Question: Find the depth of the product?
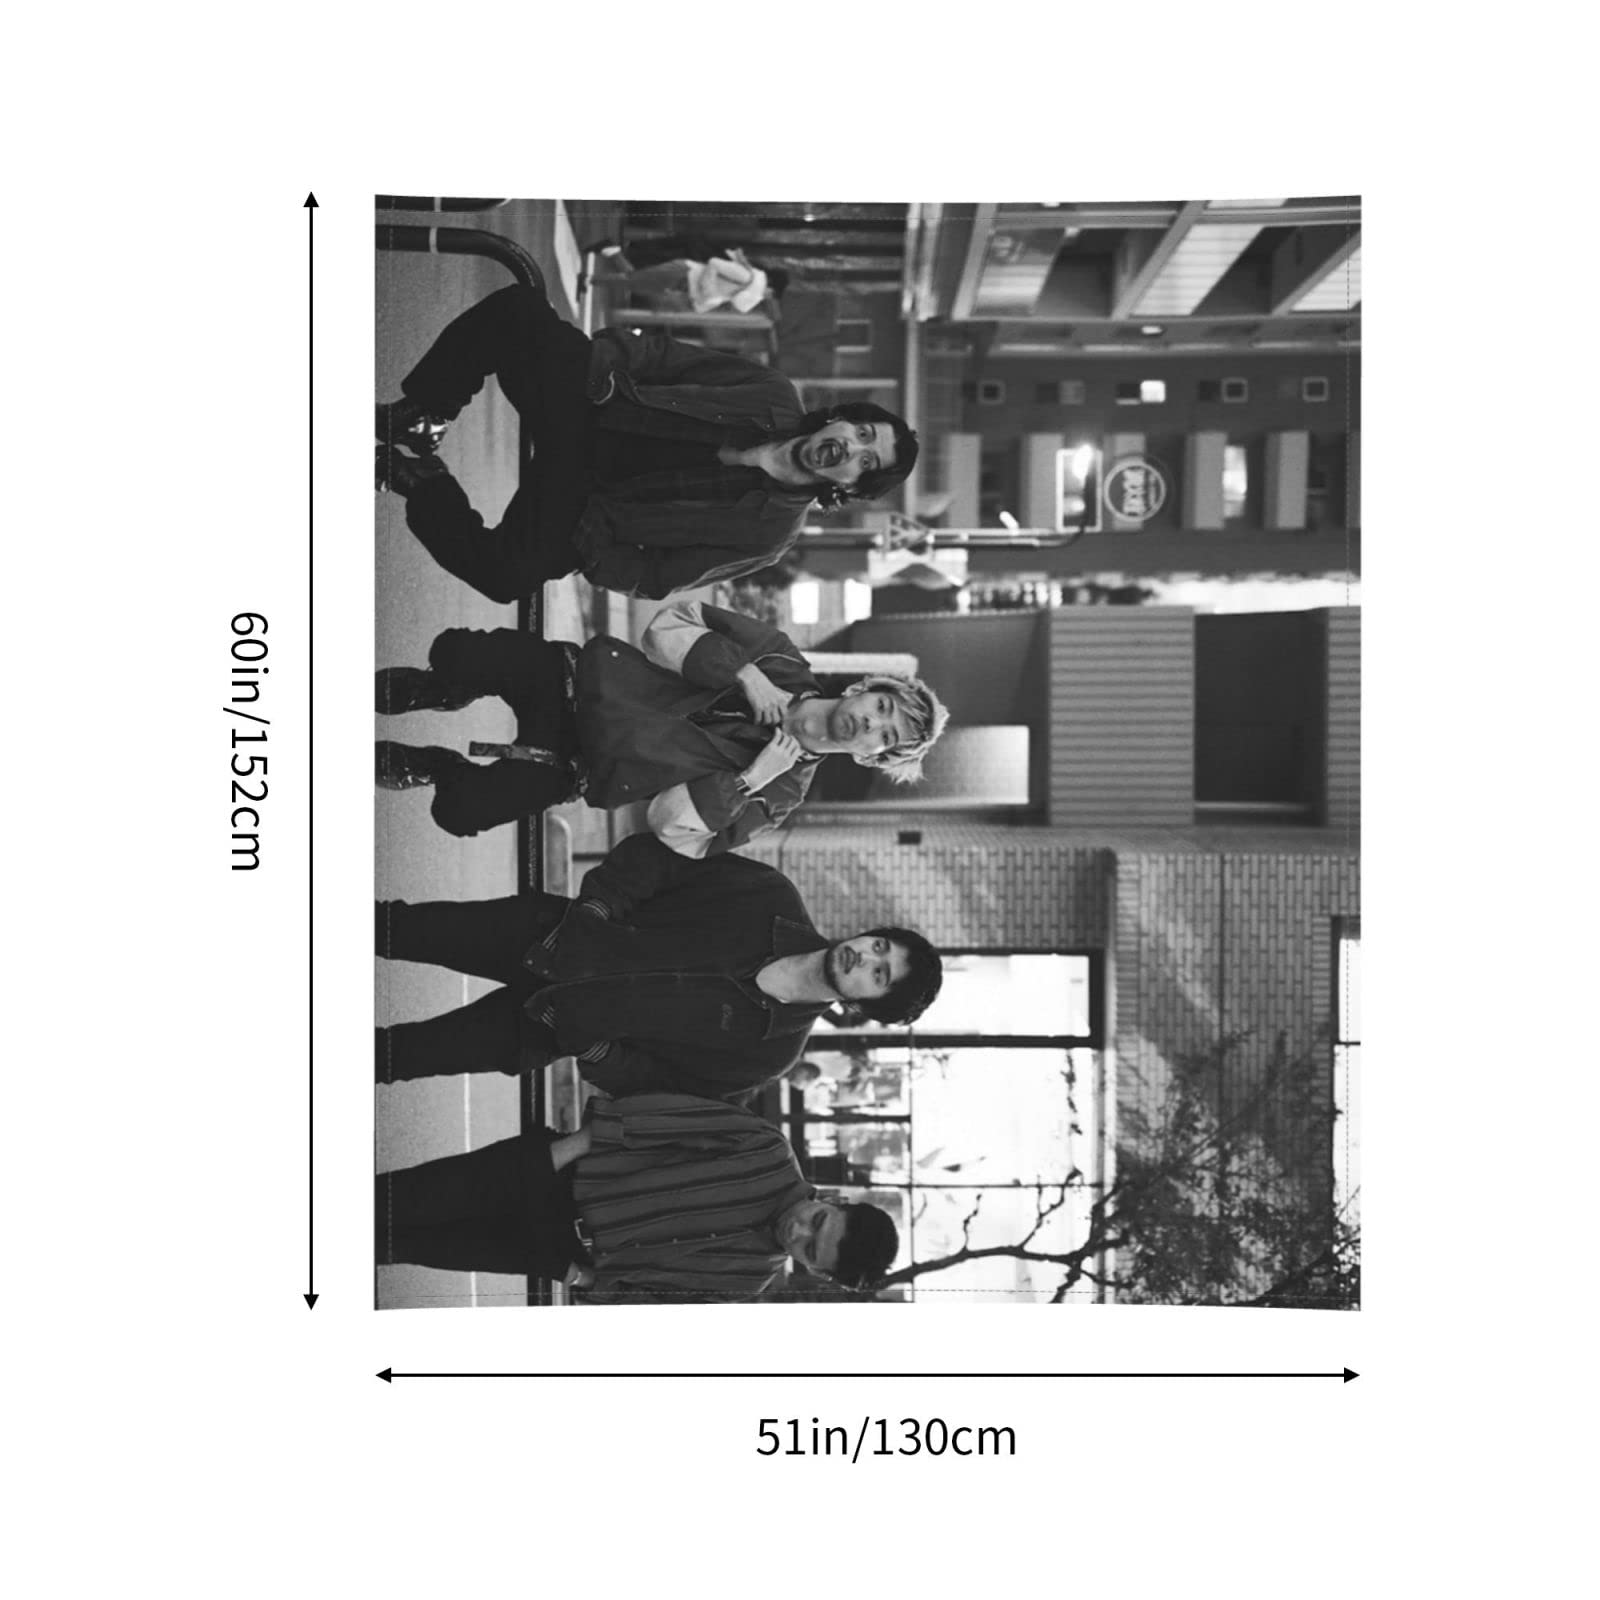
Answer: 152.0 centimetre